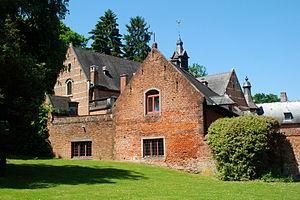
Belgique - Brabant wallon - Château de Rixensart
Le château de Rixensart est un château habité par les Princes de Merode et situé à Rixensart dans la province belge du Brabant wallon.